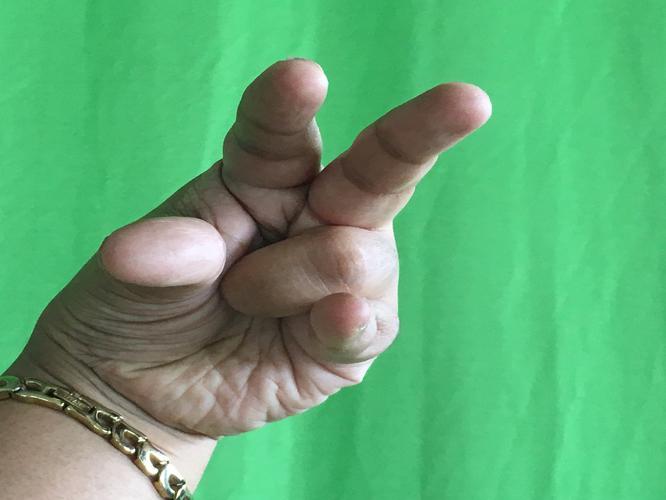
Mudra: Kangulam
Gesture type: single_hand